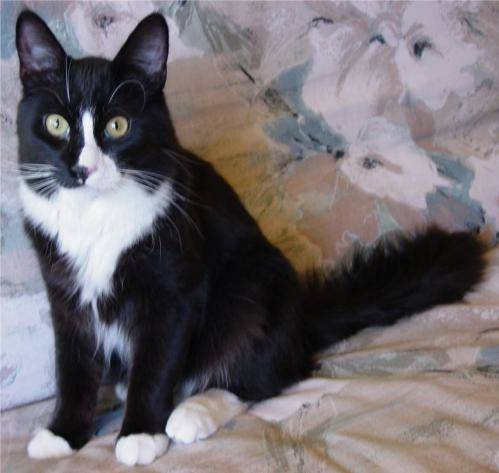
Label: cat